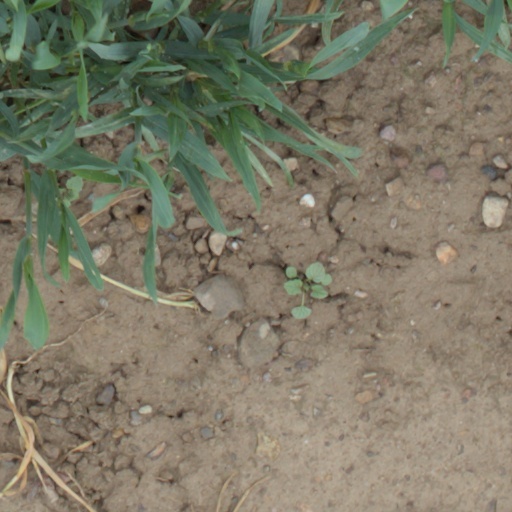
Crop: wheat